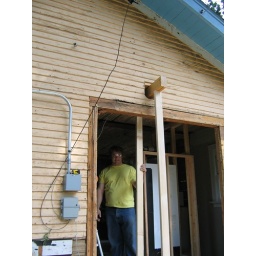
Aaron creates a temporary support for the roof while he puts the new back door in